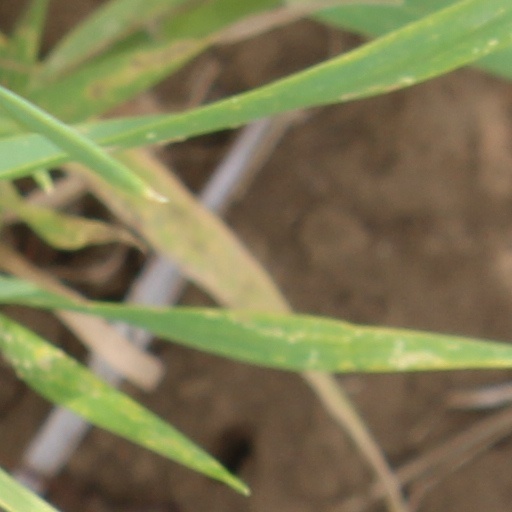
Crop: wheat